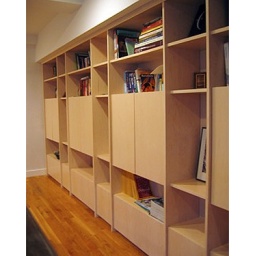
wall unit in white washed maple